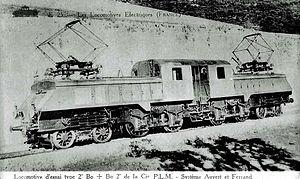
Locomotive éléctrique à convertisseur 2'Bo+Bo2' Auvert &amp
La ligne de Cannes-la-Bocca à Grasse est une ligne de chemin de fer française à voie unique de 16,6 km de long située dans le département des Alpes-Maritimes. Elle relie la gare de Cannes-la-Bocca située sur la ligne de Marseille-Saint-Charles à Vintimille à la sous-préfecture de Grasse.